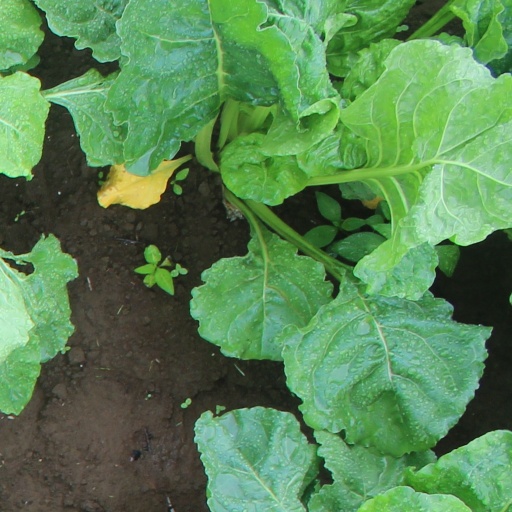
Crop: sugar beet